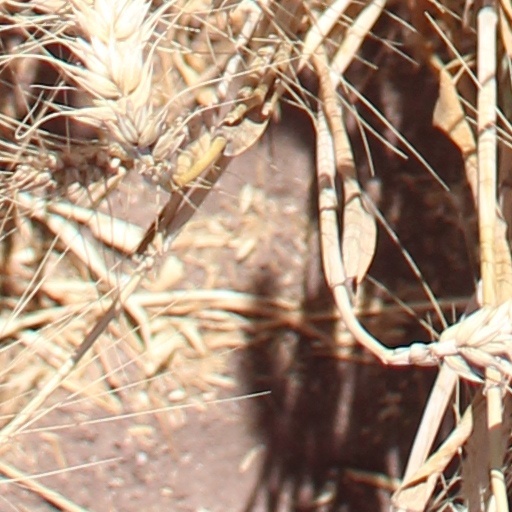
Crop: wheat